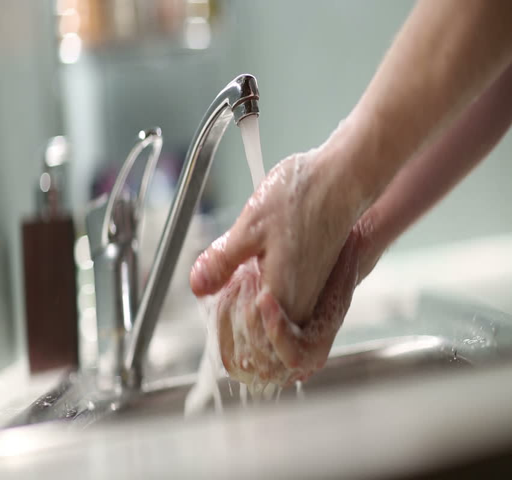
man washes hands with liquid soap in the kitchen sink